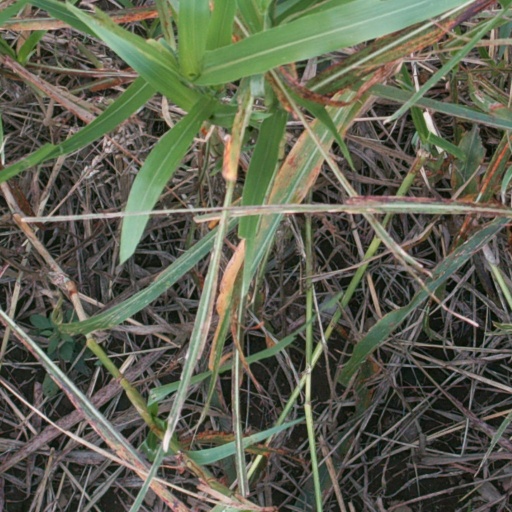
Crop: sorghum